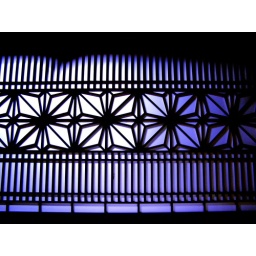
japanese style window in my house -blue